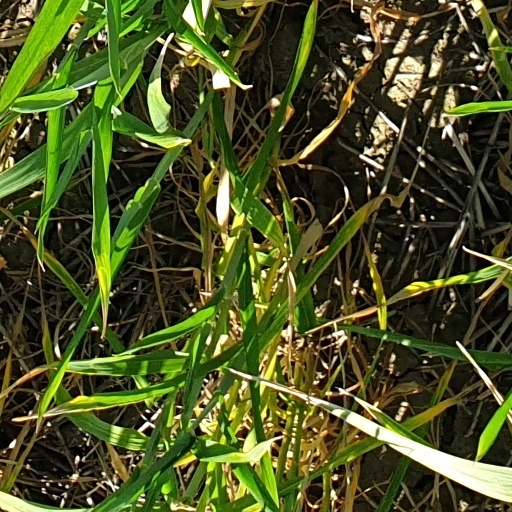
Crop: wheat